Kissena Park

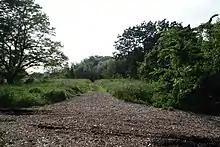
The Stewart Railroad rail trail in Kissena Park

The Kissena Velodrome, a velodrome, was constructed in the center of the park in 1962. It was used during the 1964 New York World's Fair and the U.S. team trials for the 1964 Summer Olympics. It is the only remaining bicycle track in New York City.